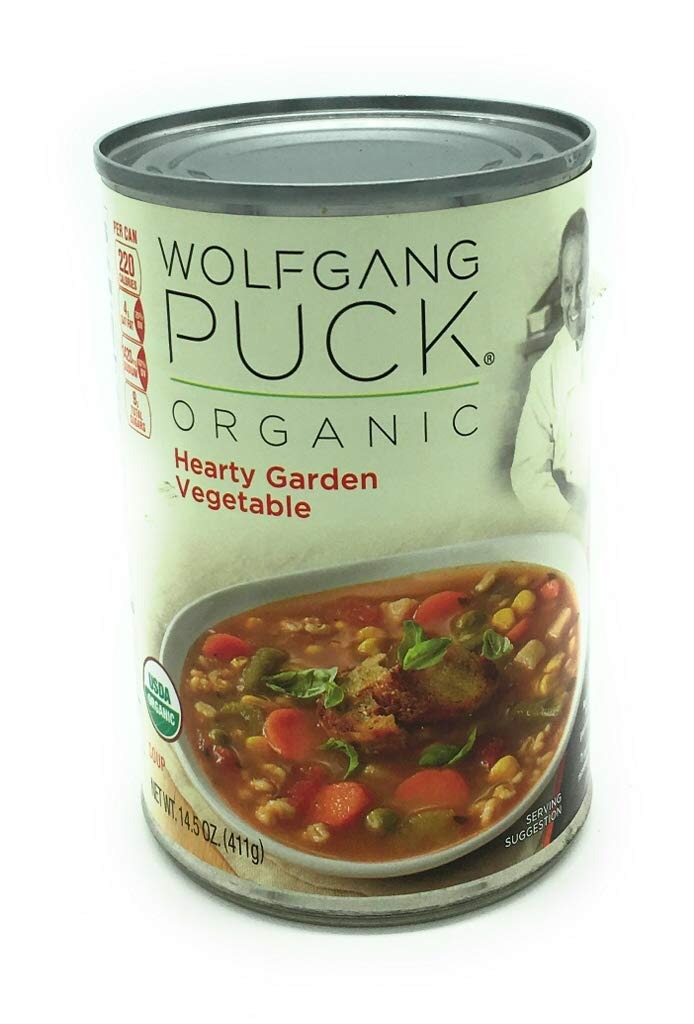
Item Name: Wolfgang Puck, Soup Thick Hearty Vegetable Organic, 14.5 Ounce
Bullet Point 1: No hydrogenated fats or high fructose corn syrup allowed in any food
Bullet Point 2: No bleached or bromated flour
Product Description: Wolfgang Puck Organic Soup, 14.5 Ounce Can
Value: 14.5
Unit: Ounce

Price: 40.47